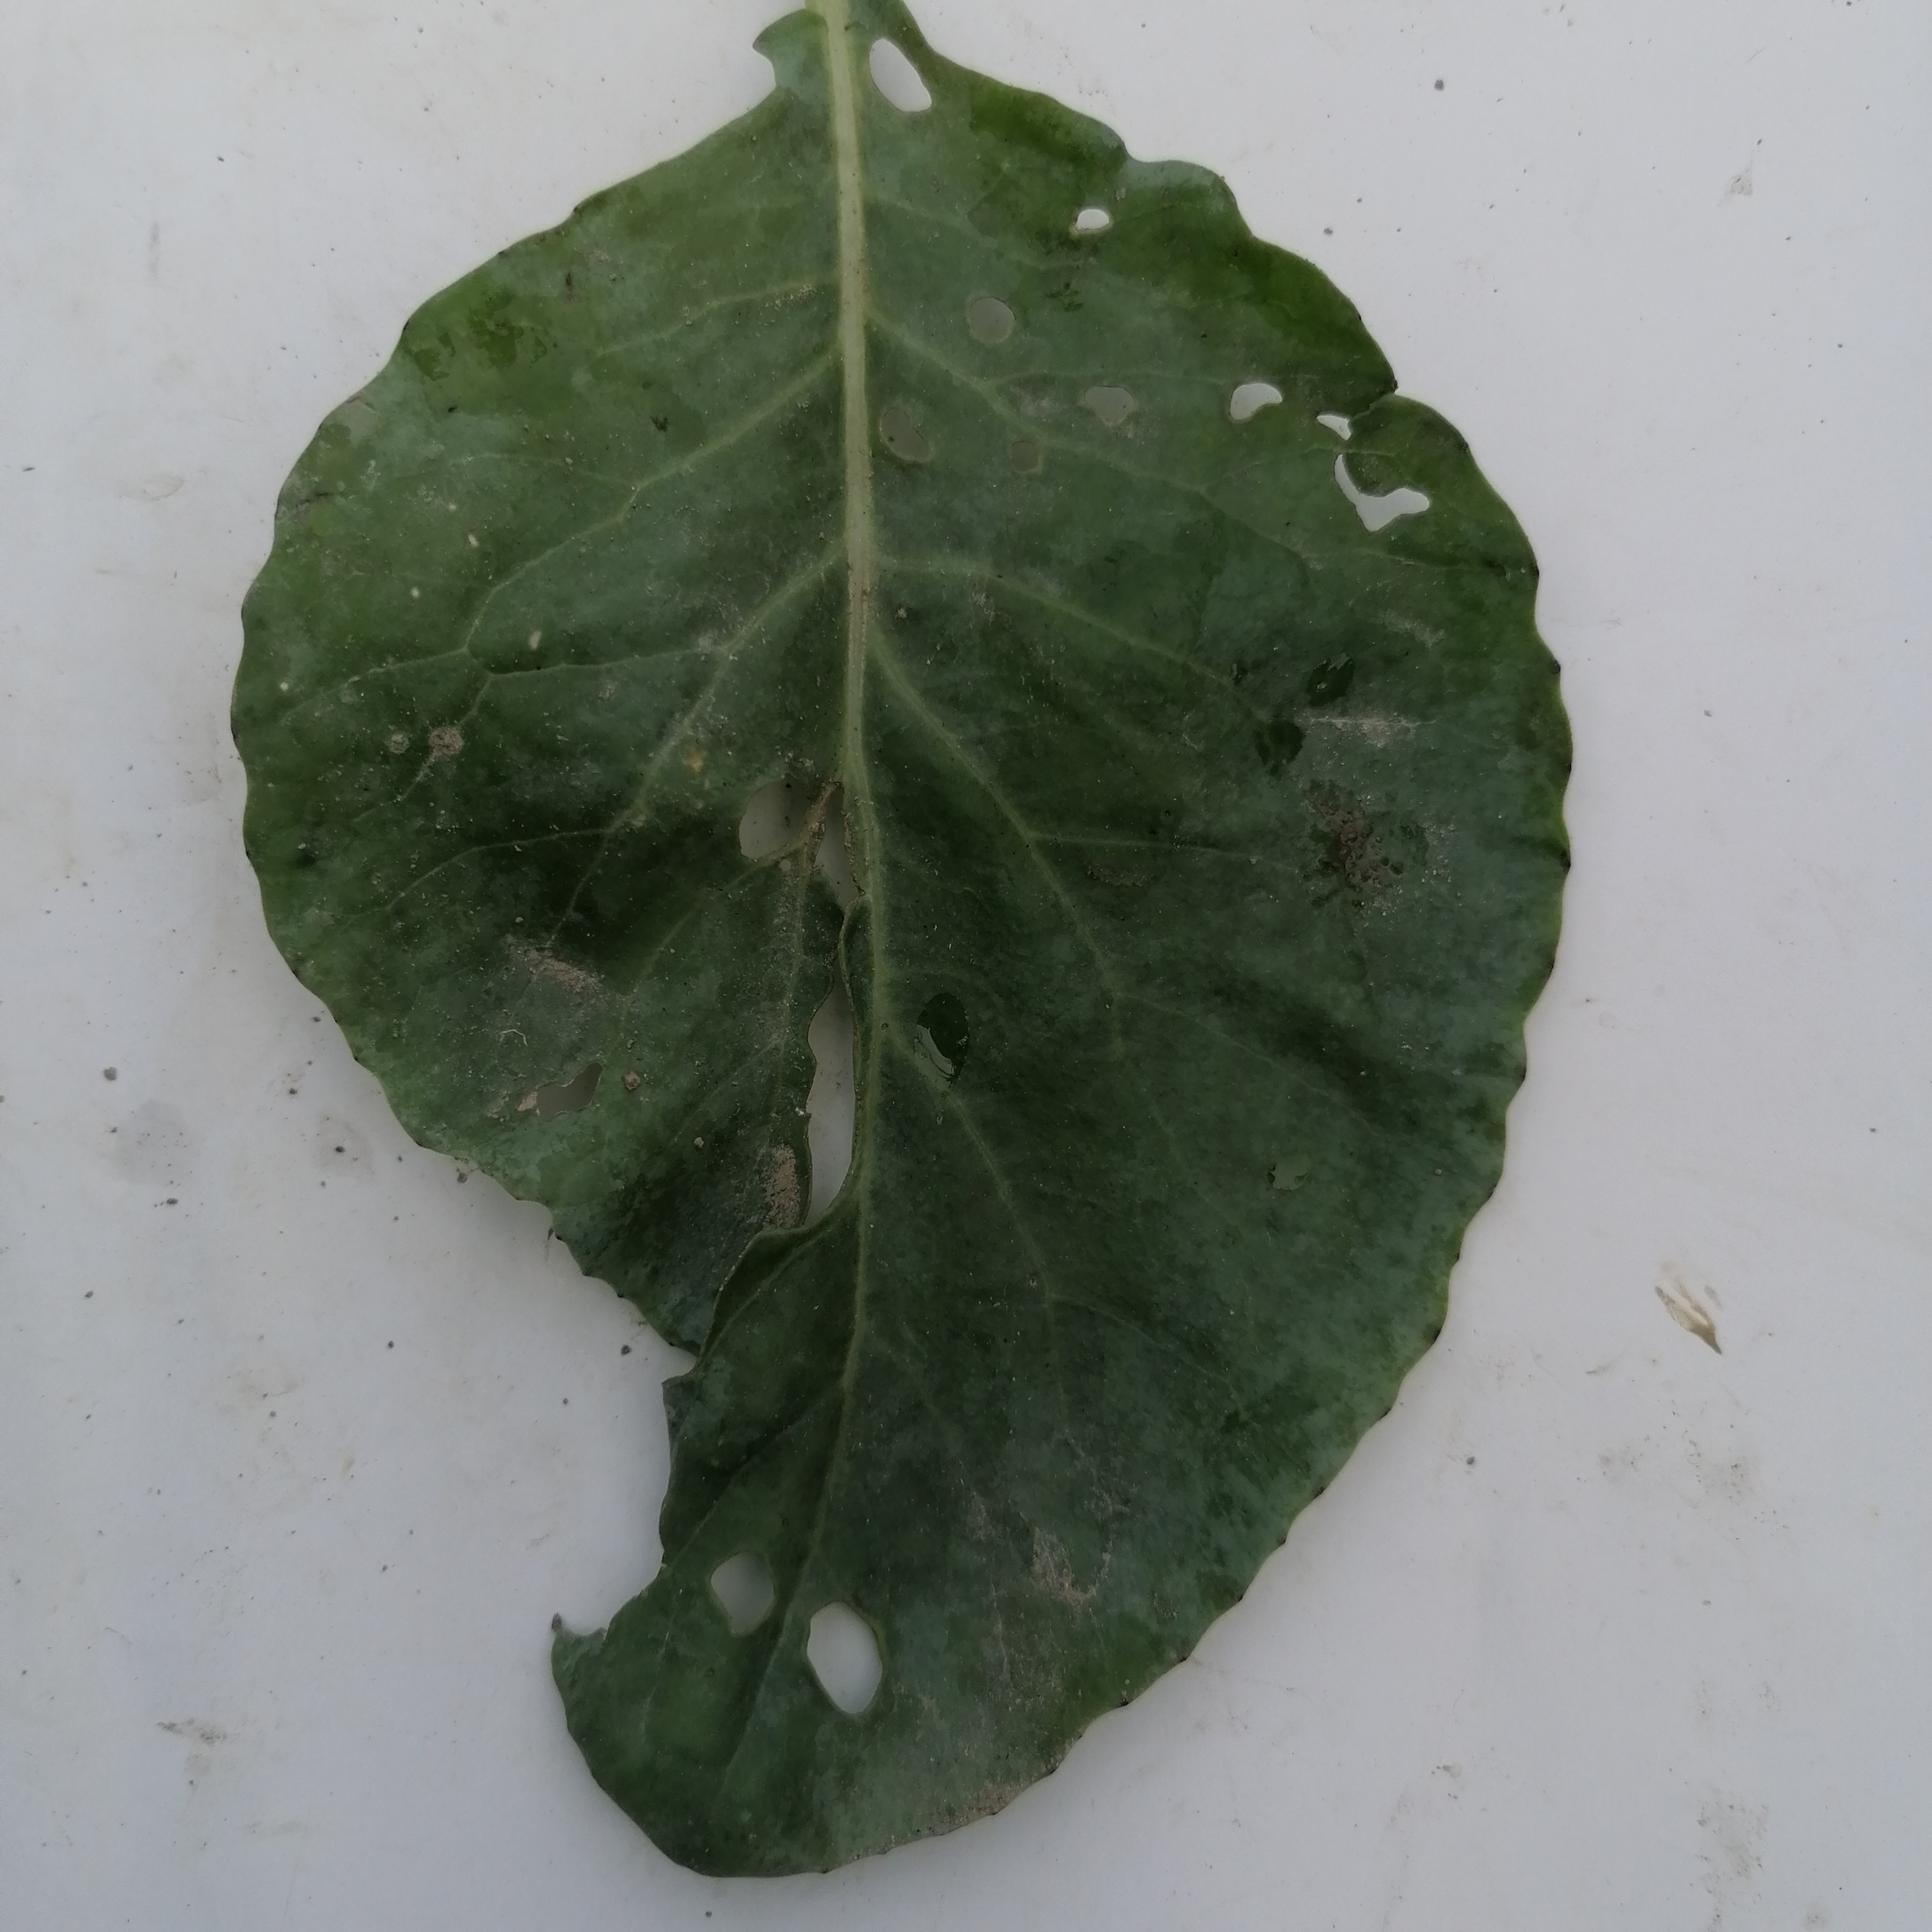
Label: Insect Hole